Józef Piłsudski

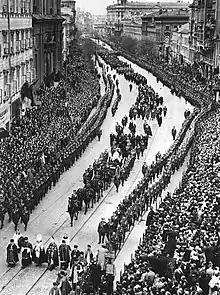
Funeral procession, 15 May 1935 along Krakowskie Przedmieście Street in Warsaw

Piłsudski became increasingly disillusioned with democracy in Poland. His intemperate public utterances (he called the Sejm a "prostitute") and his sending of 90 armed officers into the Sejm building in response to an impending vote of no-confidence caused concern in contemporary and modern observers who have seen his actions as setting precedents for authoritarian responses to political challenges. He sought to transform the parliamentary system into a presidential system; however, he opposed the introduction of totalitarianism. The adoption of a new Polish constitution in April 1935 was tailored by Piłsudski's supporters to his specifications, providing for a strong presidency; but the April Constitution served Poland until World War II, and carried its Government in Exile until the end of the war and beyond. Piłsudski's government depended more on his charismatic authority than on rational-legal authority. None of his followers could claim to be his legitimate heir, and after his death the Sanation structure would quickly fracture, returning Poland to the pre-Piłsudski era of parliamentary political contention.